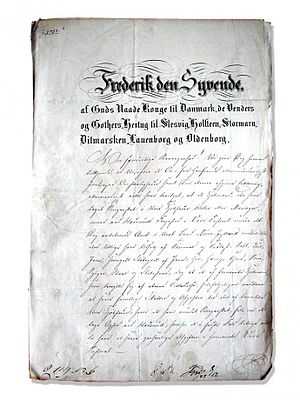
Hadsunds historie / Markedsbyen (1854-1910)
Hadsunds handelsprivilegium fra 1854
Den 1. december 1854 fik Hadsund sit handelsprivilegium.
Hadsund har siden 1100-tallet været benyttet som et overfartssted over Mariager Fjord. Her slog vejen fra Hobro langs fjordens nordkyst et slag helt ned til vandkanten ved Sundhusene og færgegården og fortsatte derfra videre nordpå mod Aalborg. Men det var først med ændringerne i landbrugets struktur i årtierne omkring år 1800, at der blev behov for mere end et færgested ved Hadsund.